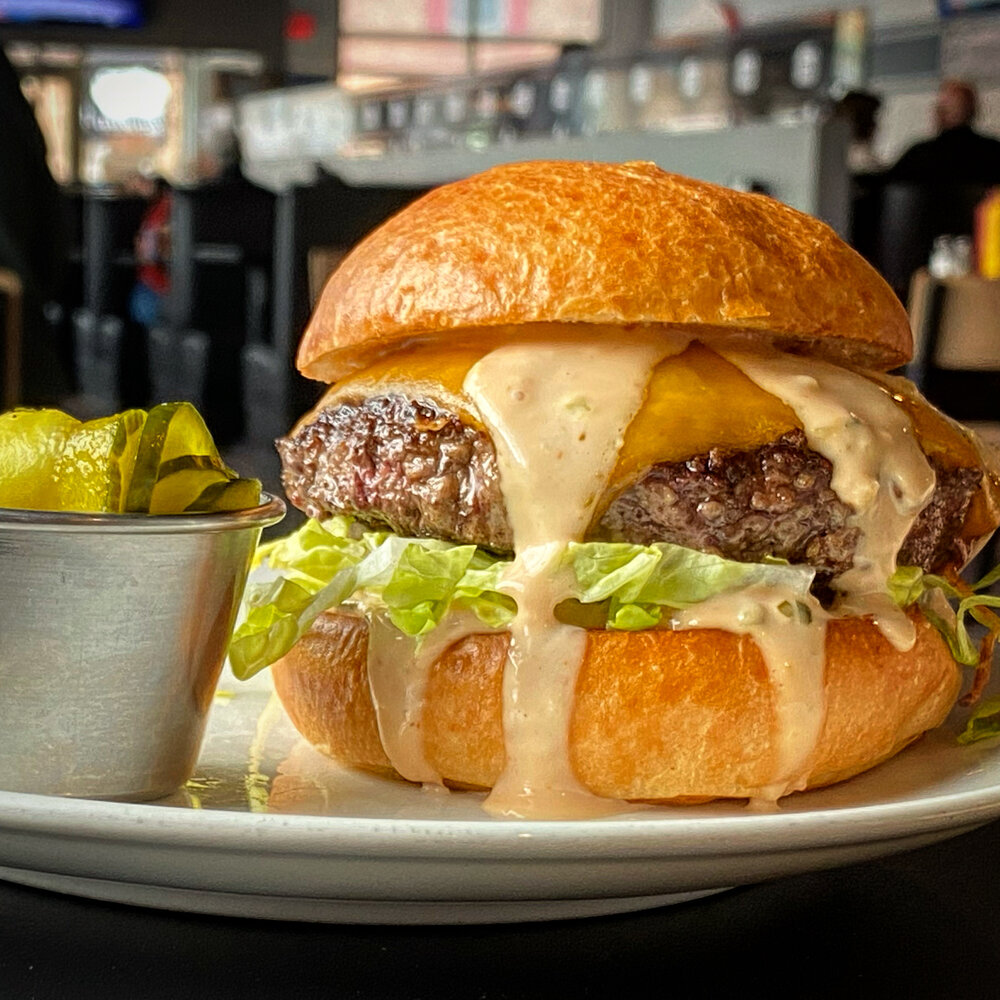
Dish: burger